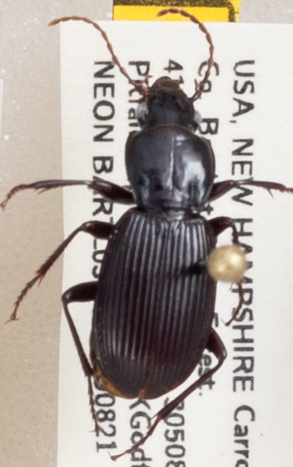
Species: Pterostichus adoxus
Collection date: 2019-08-21
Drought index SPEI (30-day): -0.554
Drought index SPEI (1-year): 0.9
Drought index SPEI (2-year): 0.71